Kasim Sulton

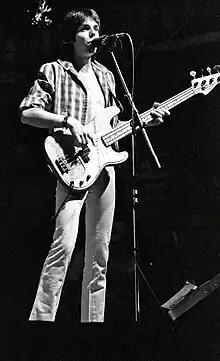
Sulton performing in 1978 in Arcosanti, Arizona with Utopia

He has toured with Blue Öyster Cult, Meat Loaf, Hall & Oates, Cheap Trick, Patty Smyth, Akiko Yano and Richie Sambora, among many other artists. As a studio musician, he has played on albums by Patti Smith, Indigo Girls and Steve Stevens, and appeared on an album of traditional Irish music by Eileen Ivers. He was a member of Joan Jett's backing band, The Blackhearts, touring with them and playing on Jett's album "Up Your Alley" (1988) as well as contributing a number of tracks to her album of cover songs called "The Hit List" (1990).